Jim Russell (racing driver)

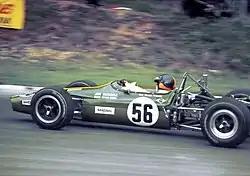
Emerson Fittipaldi in a Jim Russell Racing Drivers School Lotus 59 in the 1969 Guards Trophy at Brands Hatch

In 1956, Russell set up the first motor racing school at Snetterton. It was very successful and Jim Russell Racing Driver Schools have played a role in the development of many young drivers. In British Formula Three, Emerson Fittipaldi won the 1969 British Formula 3 Championship and Carlos Pace won the 1970 Forward Trust Championship with the school. Other notable drivers include Derek Bell, Danny Sullivan, Tiff Needell, Teddy Pilette, Nando Parrado, and Jacques Villeneuve.